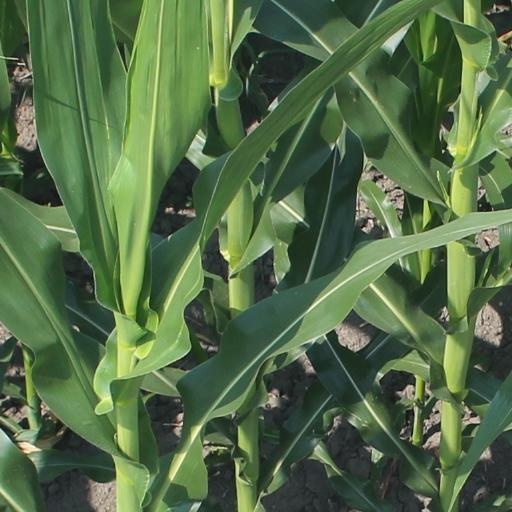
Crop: maize; corn